Body of Lies (film)

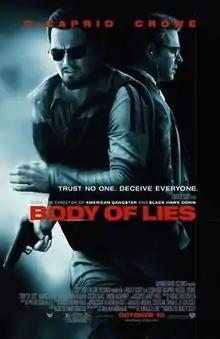
Theatrical release poster

Body of Lies is a 2008 American action thriller film directed and produced by Ridley Scott, written by William Monahan, and starring Leonardo DiCaprio, Russell Crowe and Golshifteh Farahani in the lead roles. Set in the Middle East, it follows the attempts of the CIA and the GID of Jordan to catch "al-Saleem", a terrorist. Frustrated by their target's elusiveness, differences in their approaches strain relations between a CIA operative, his superior, and the head of Jordanian Intelligence. The supporting cast features Mark Strong and Oscar Isaac.